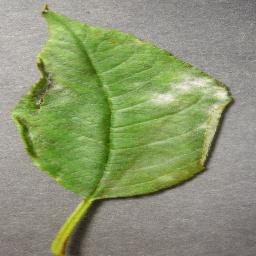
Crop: cherry
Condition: (including_sour)_powdery_mildew